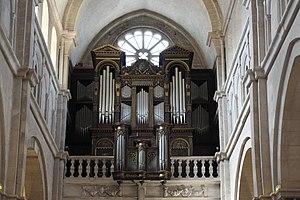
Cet article recense les orgues protégés aux monuments historiques en Bourgogne, France.